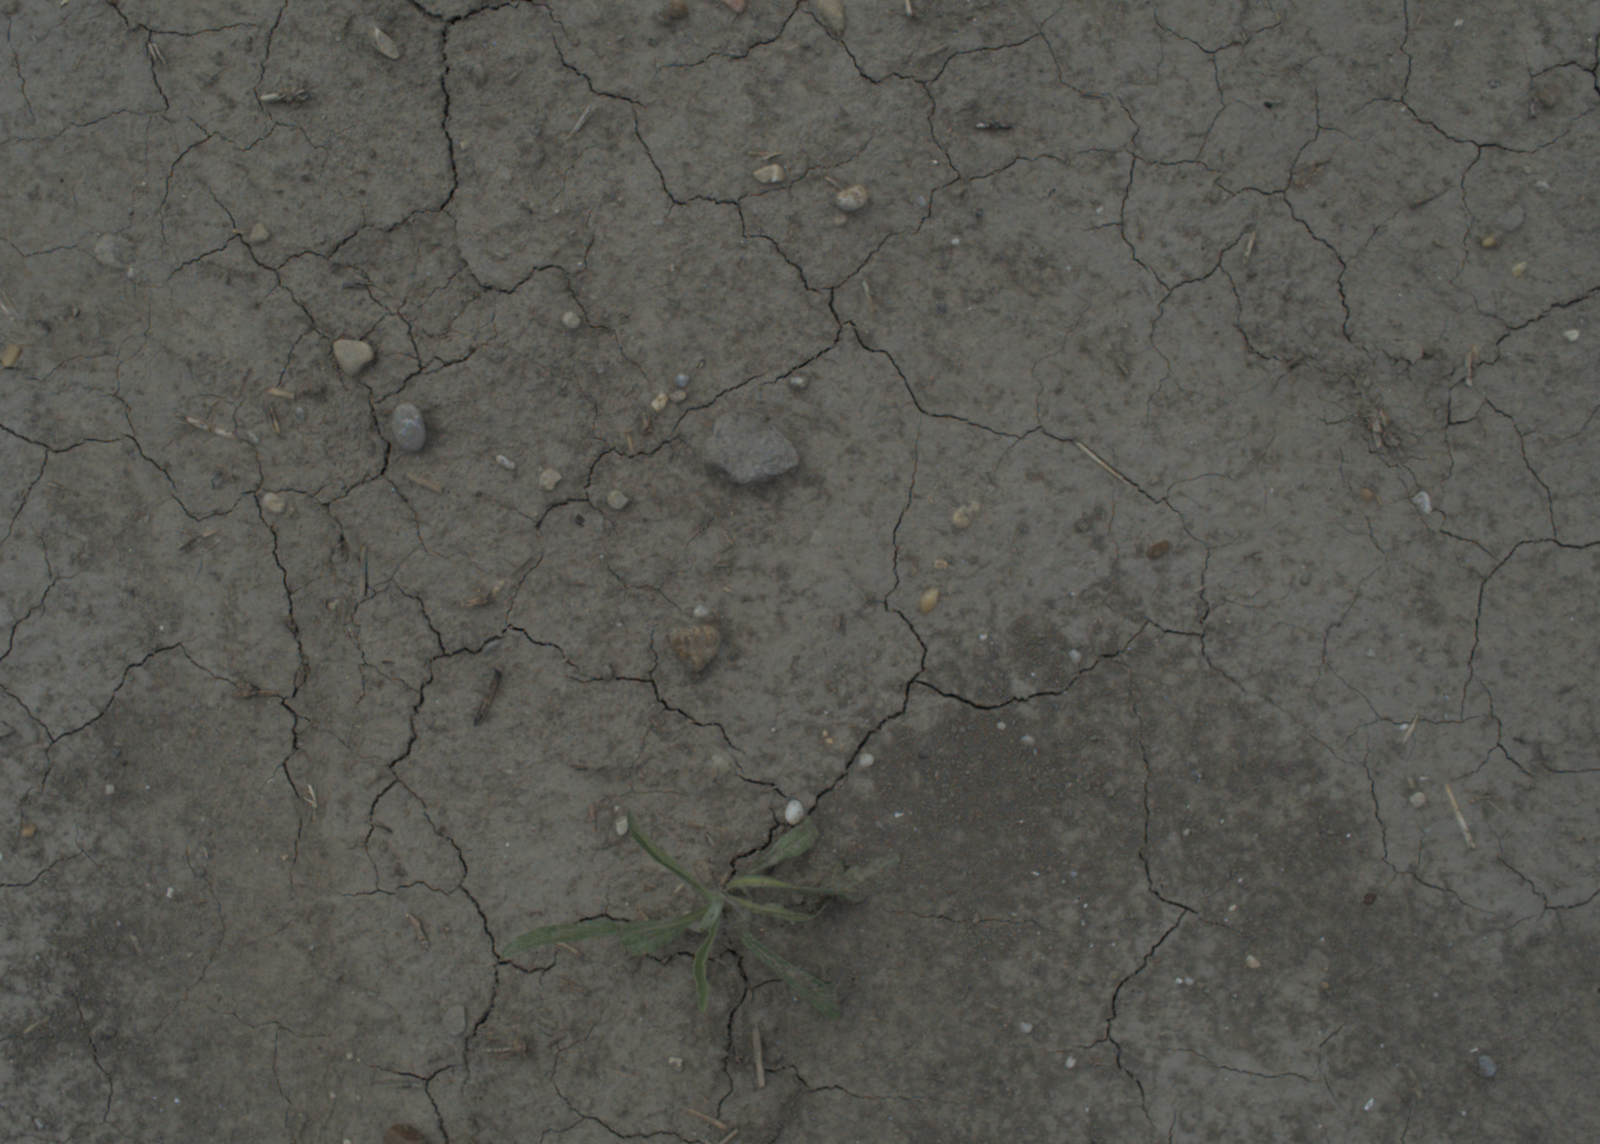
Capture date: 21.07.2021 12:38:49
Weather: mixed
Wind: medium
Seeding date: 08.06.2021
Plant canopy height (mm): 962